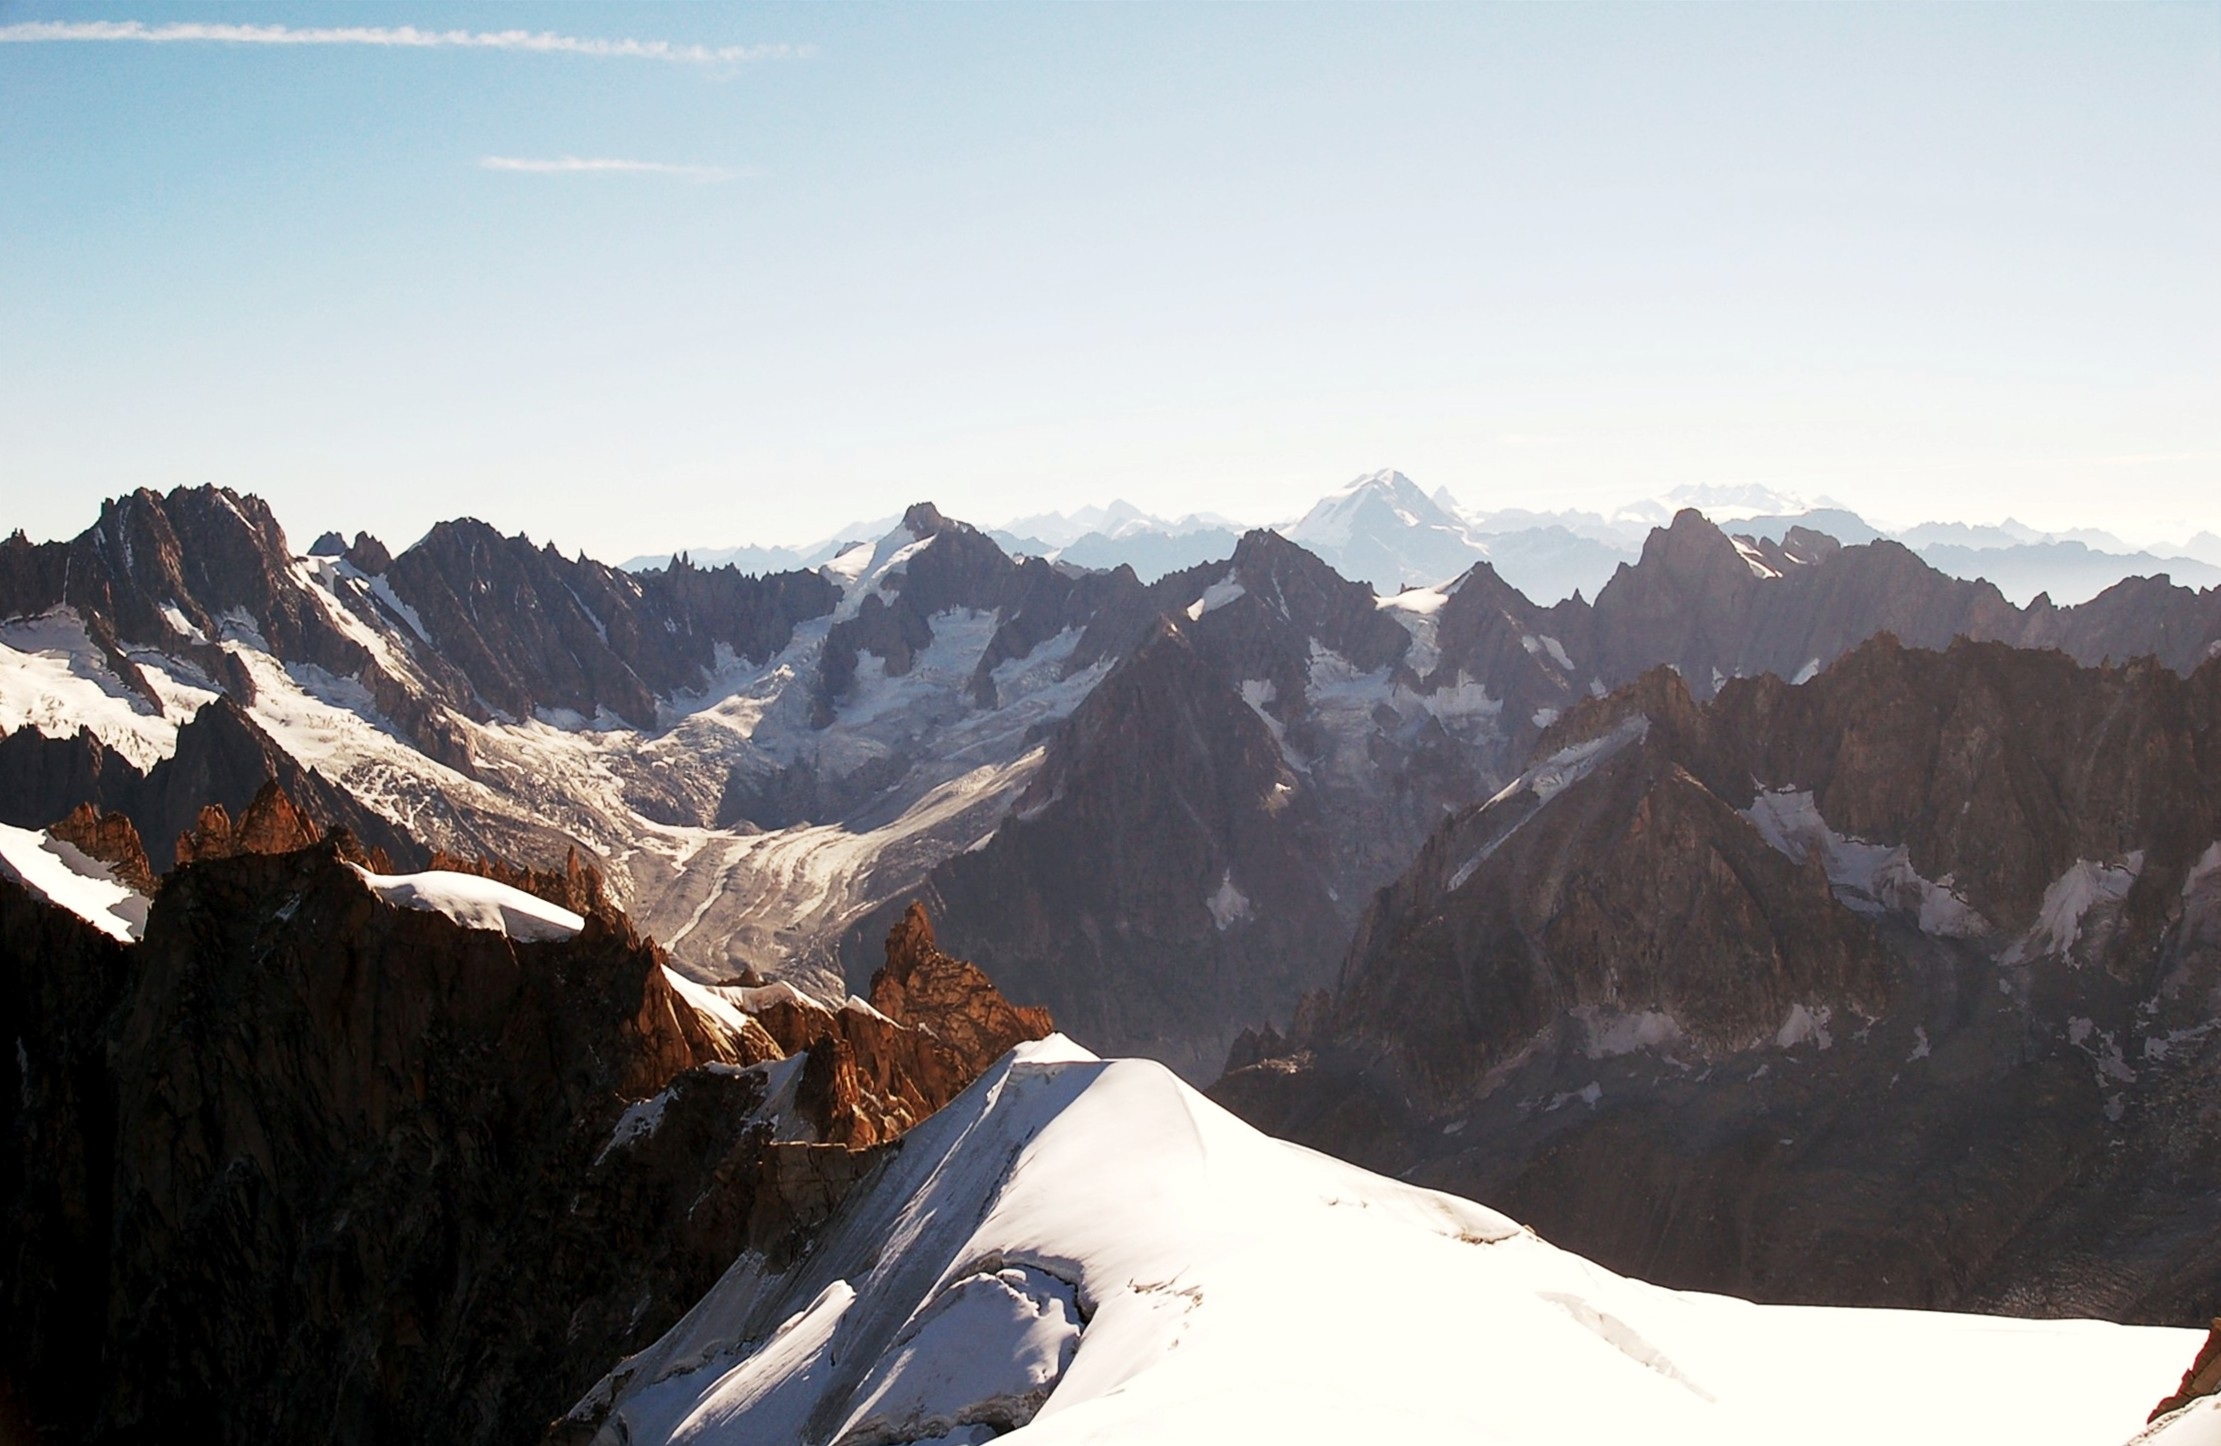
landscape, nature, wilderness, mountain, snow, winter, adventure, valley, mountain range, extreme sport, ridge, summit, mountain landscape, mountaineering, clouds, background, alps, cirque, high mountains, landform, snowy landscape, mountain pass, geographical feature, mountainous landforms